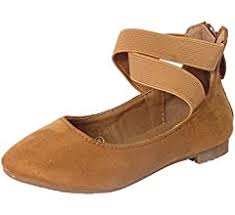
Label: Ballet Flat